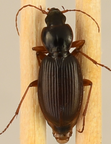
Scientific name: Synuchus impunctatus
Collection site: Bartlett Experimental Forest NEON (BART), plot BART_066